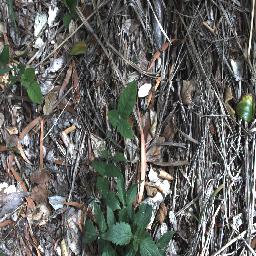
Label: siam_weed